House of Yoshida Tsukasa

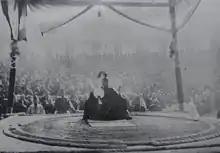
The House of Yoshida Tsukasa introduced the ring consecration ceremony tradition (here performed by the 23rd Yoshida Oikaze)

At the beginning of the 18th century, the Yoshida family dominated the world of referees without question. In 1726 the referee Kimura Shōnosuke sought official recognition from the Yoshida for his duties, followed in 1729 by Shikimori Godaiyū. Both of them then founded hereditary lines that became the references in Edo and that still exist today. A list of referees endorsed as disciples of the Yoshida family around 1770 includes Kimura and Shikimori in Edo, "Iwai Sauma" in Kyoto, "Shakushi Ichigaku" in Osaka, "Hattori Shikiemon" in Higo and "Suminoe Shikikuro" in Nagasaki. Only the Nagase family remains totally independent from the Yoshida Tsukasa, but they never had any influence outside their fiefdom of Ōshū. These families were gradually eliminated, and at the end of the Edo period, only two families, Kimura and Shikimori, remained.